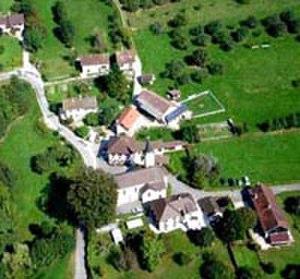
Le village vu du ciel